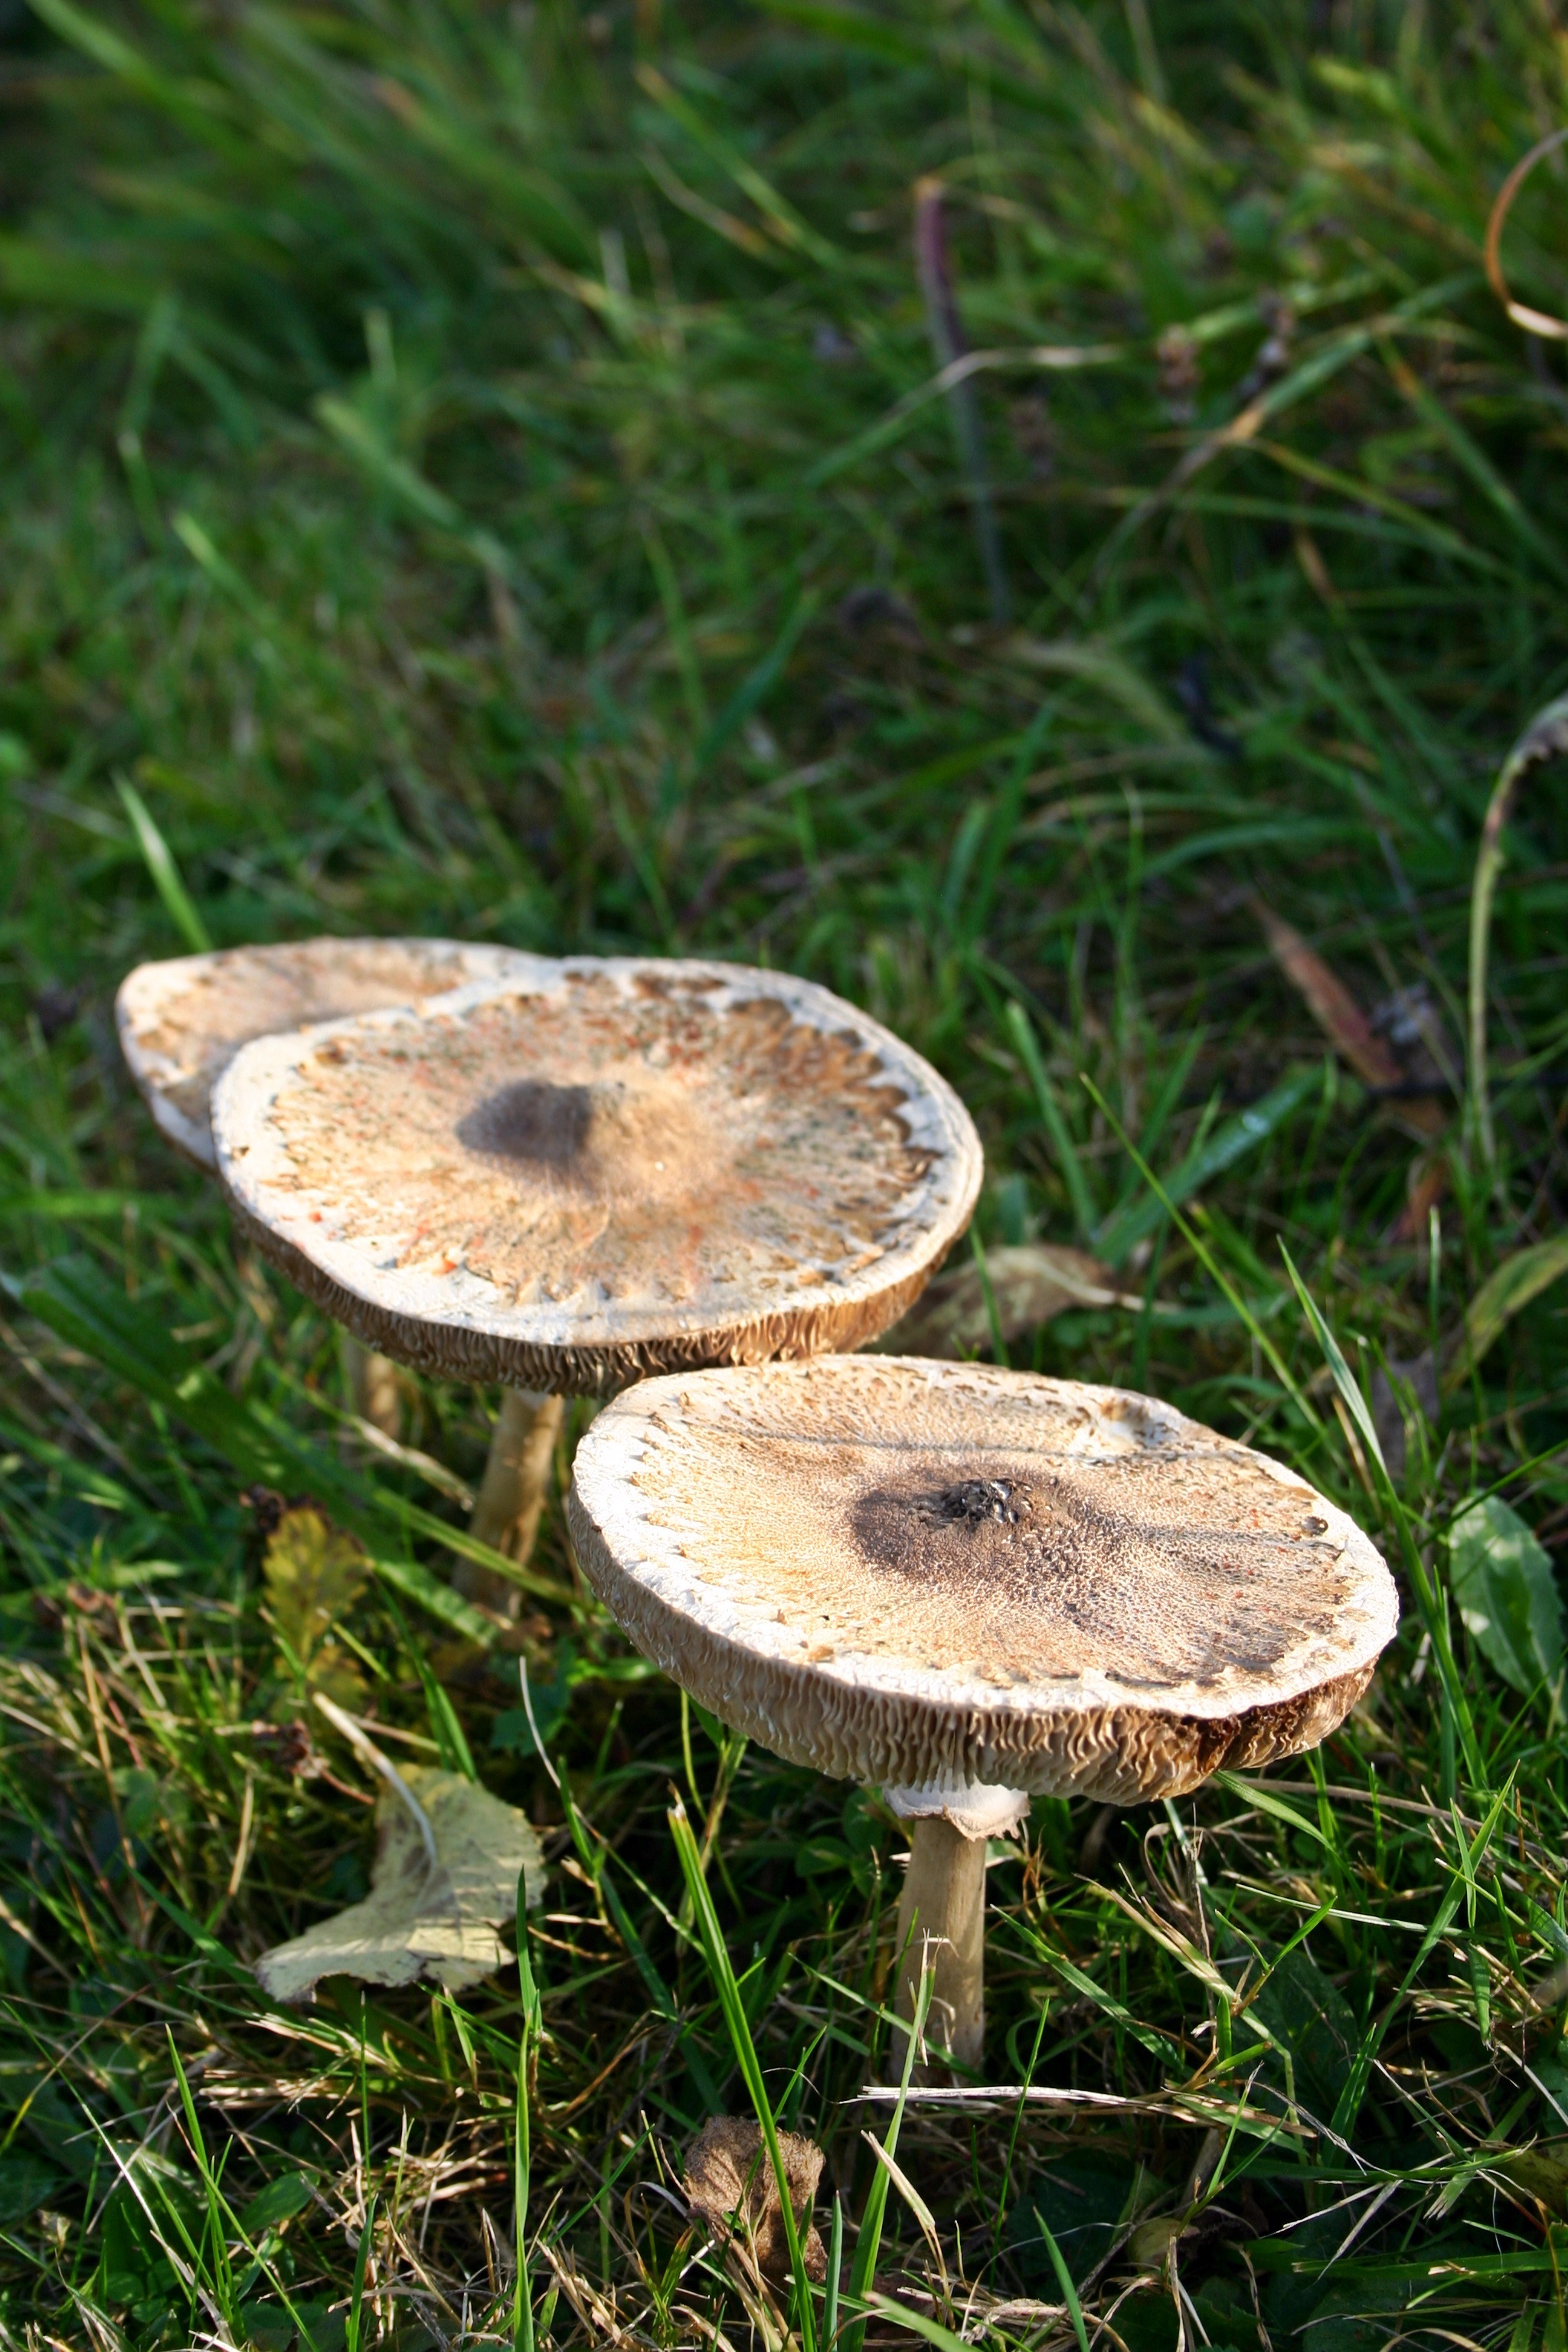
nature, grass, lawn, meadow, leaf, autumn, soil, botany, mushroom, fungus, beige, october, boletes, mushroom genus, giant schirmling, screen fungus, schirmling